Henry Hastings, 5th Earl of Huntingdon

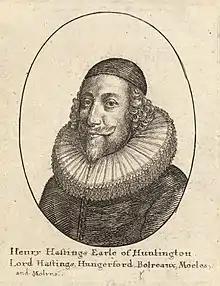
The Earl of Huntingdon.

Henry Hastings, 5th Earl of Huntingdon (24 April 1586 – 14 November 1643), was a prominent English nobleman and literary patron in England during the first half of the seventeenth century.